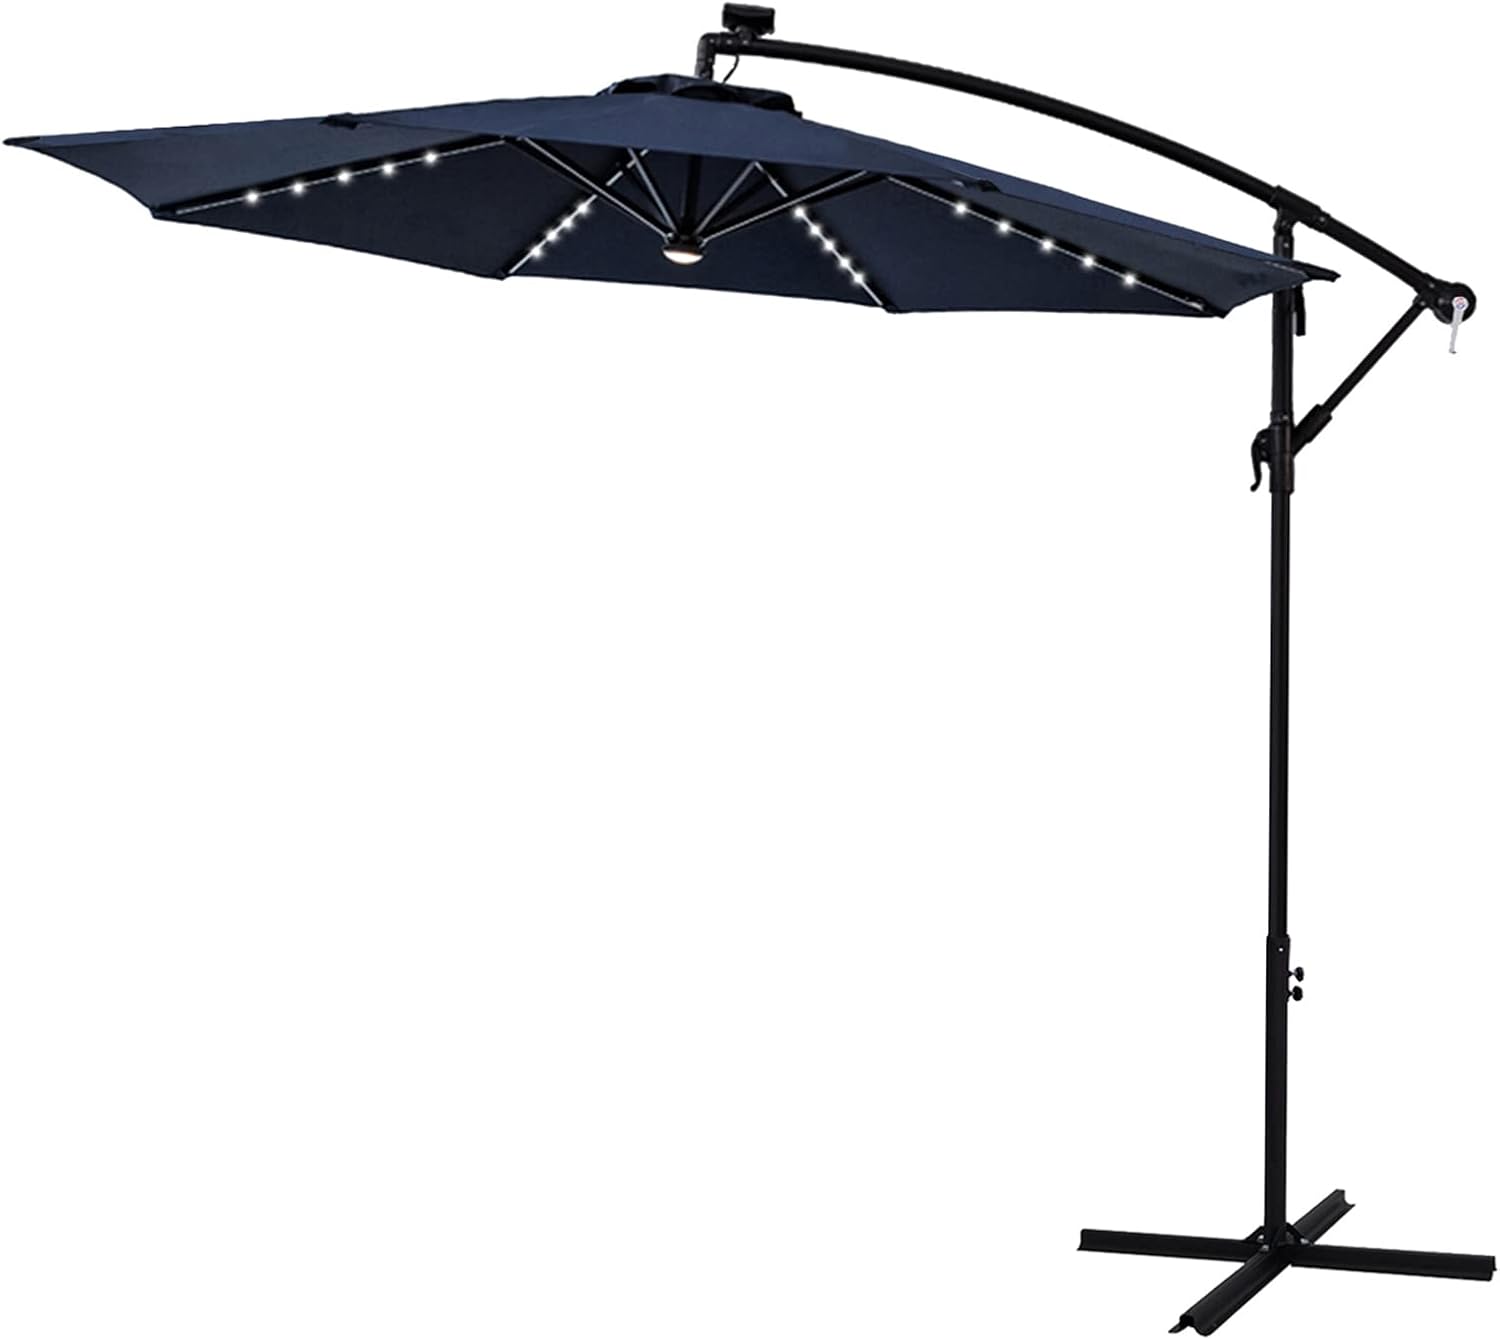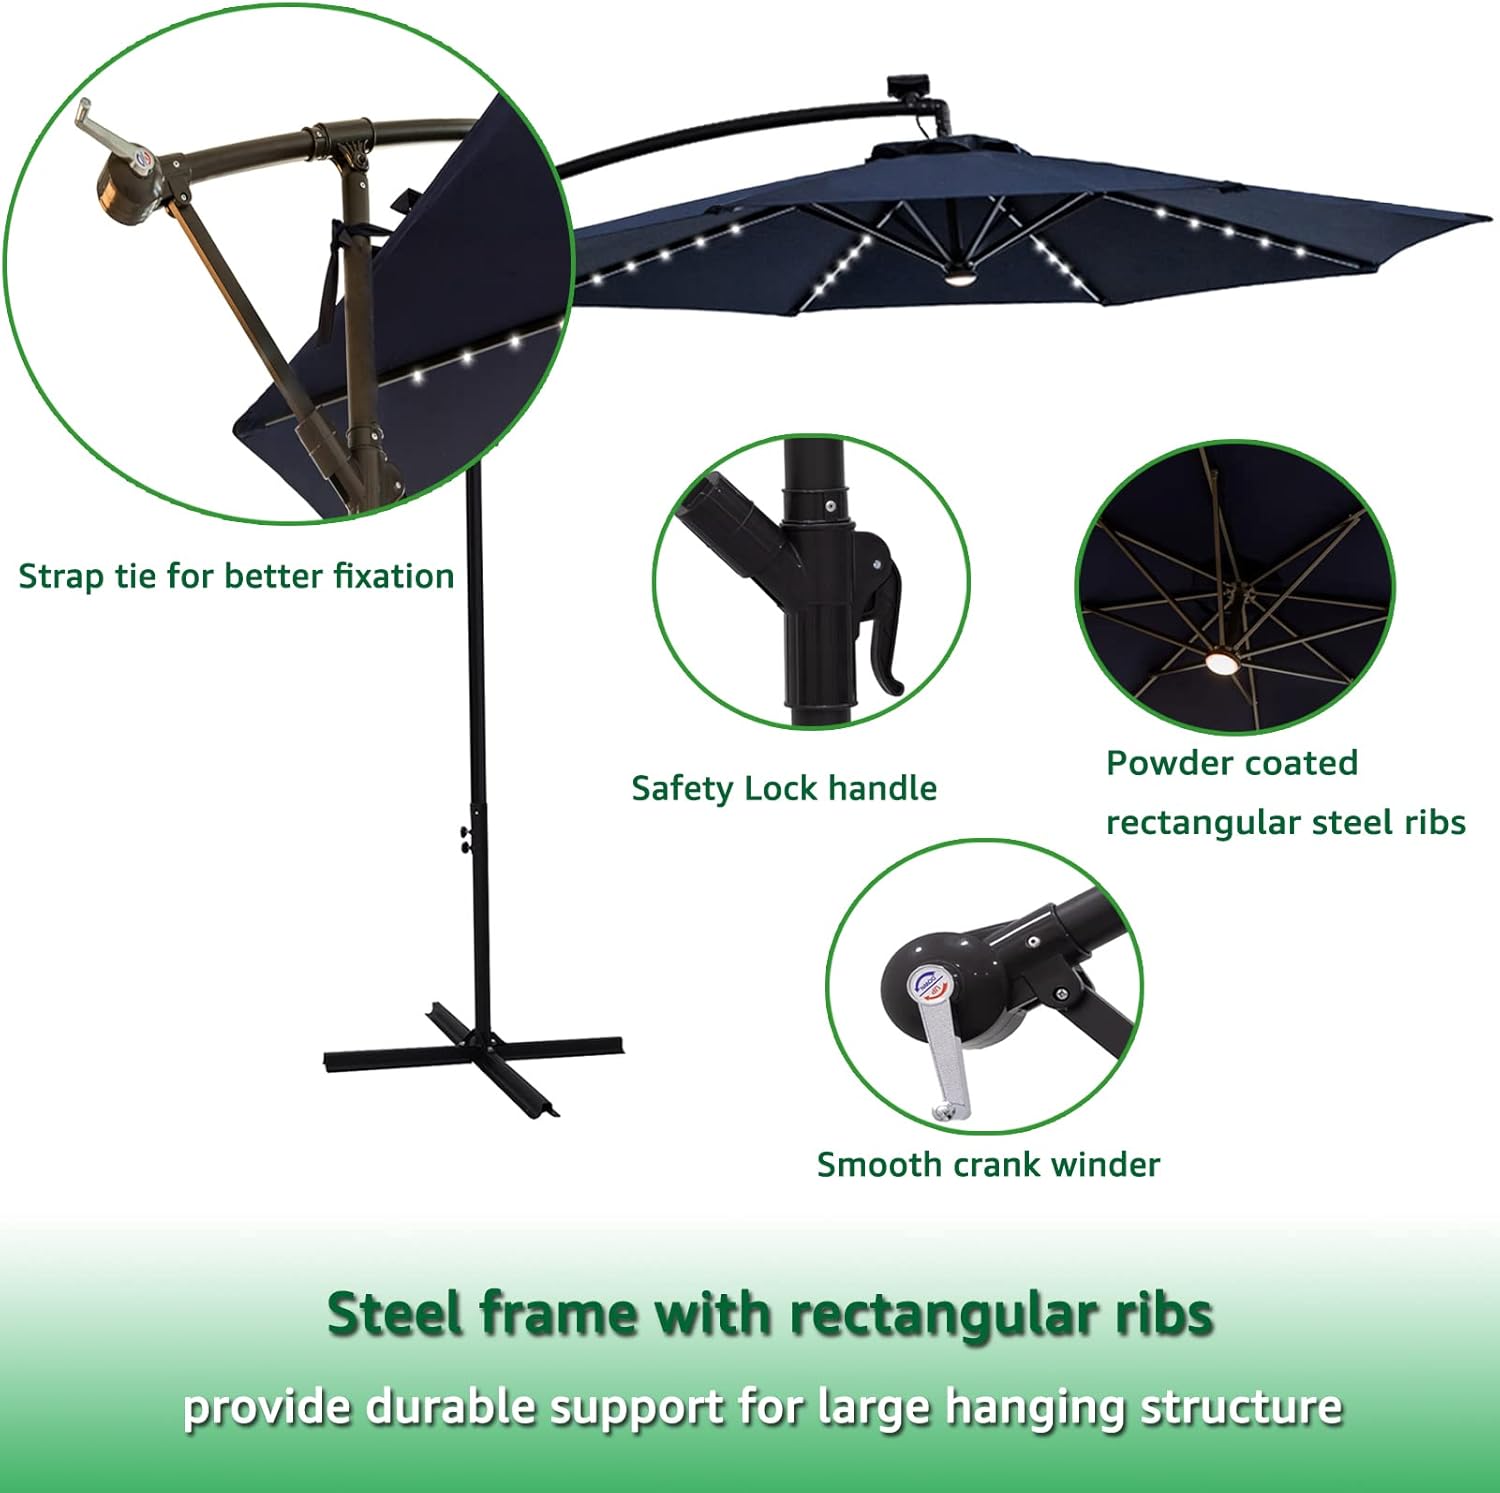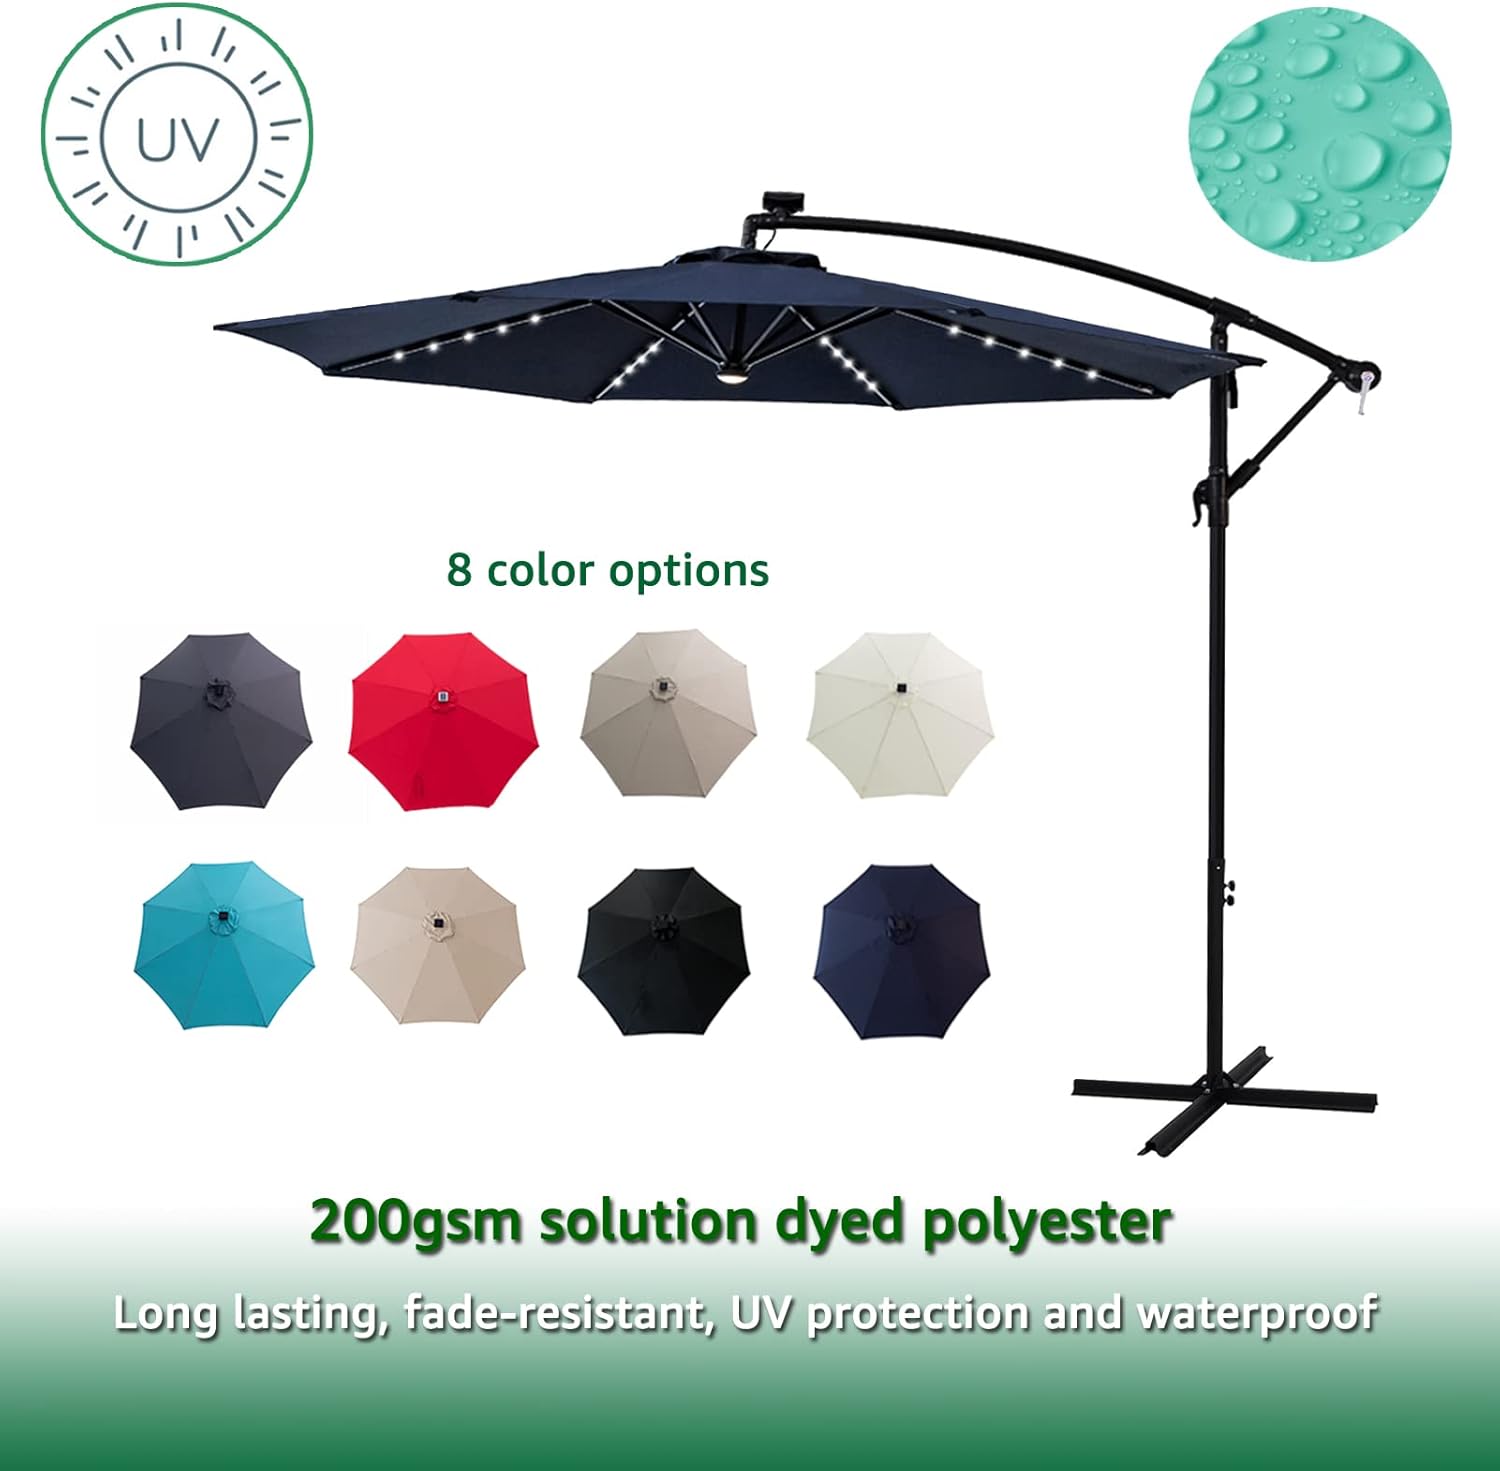
Helios&Hestia 10 ft Solar Powered Offset Cantilever Patio Umbrella Outdoor with LED Lights and Cross Base
Category: Amazon Home
Helios&Hestia is a small and medium-sized enterprise specializing in the production of outdoor parasols and is committed to serving every customer. Exceptional quality and stylish offset design,this 10 feet lighted umbrella is extremely suitable for hanging over outdoor dining table, hammocks, seating sofa and other furniture set. You can enjoy the atmosphere of chatting with your family under the umbrella at night. Different from other stores, we use rectangle ribs and 200g solution dyed fabric for better windproof , waterproof , fade & uv resistant. Helios&Hestia umbrella is the perfect addition to your outdoor space which provides all-day sun protection for your family. Features · Canopy diameter 10 foot (305cm ) approximately · 1.9" (48mm) Steel side pole · 8 Sturdy rectangular powder coated steel ribs · 200g Polyester fabric · Crank winder to open and close · Wind release top vent · Velcro securing strap · Reinforced metal cross base frame · Product weight - 25.4lb (11.54kg) approximately · 1 Year Limited Warranty · For matched base weight, please search B08TW7WQYM
Features: Aluminum frame | Warm white central hub light and 40 rib lights provide up to 8 hours of illumination to your family in the evening | Multi-zone suitable for your garden, deck, lawn, yard, porch, balcony, swimming pool, cafe terrasse, restaurant | Energy-saving solar panels are automatically charged during the daytime | Powder coated steel frame and 8 rectangular ribs for durable support to this large 10 foot umbrella | 200gsm solution dyed polyester can be long lasting, fade-resistant, UV protection and waterproof | Adjustable crank and safety lock handle makes it easy to open and close the parasol, and also prevents canpoy from automatically closing and falling | 1.9 inch diameter steel pole provides robust support for large hanging structure | Top round wind vent increase air flow and provide better circulation in the hot summer | Buit-in velcro strap for easy storage and save space. Search B06XSYK49S for matching umbrellas cover | 4 piece umbrella stand(not included) is required for outside use. For a matching base weight please search B08TW7WQYM, B08TW8GQMN or B082V1BRKB